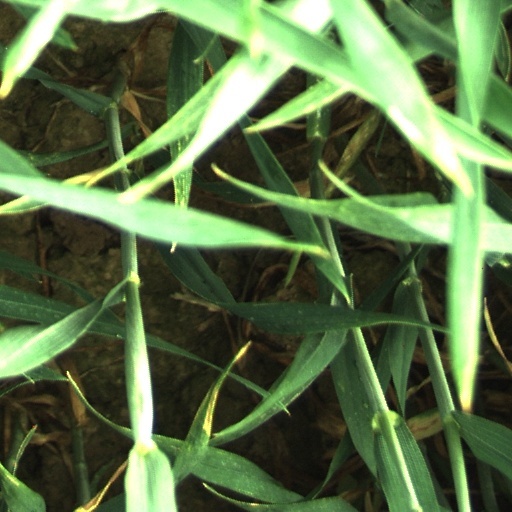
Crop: wheat